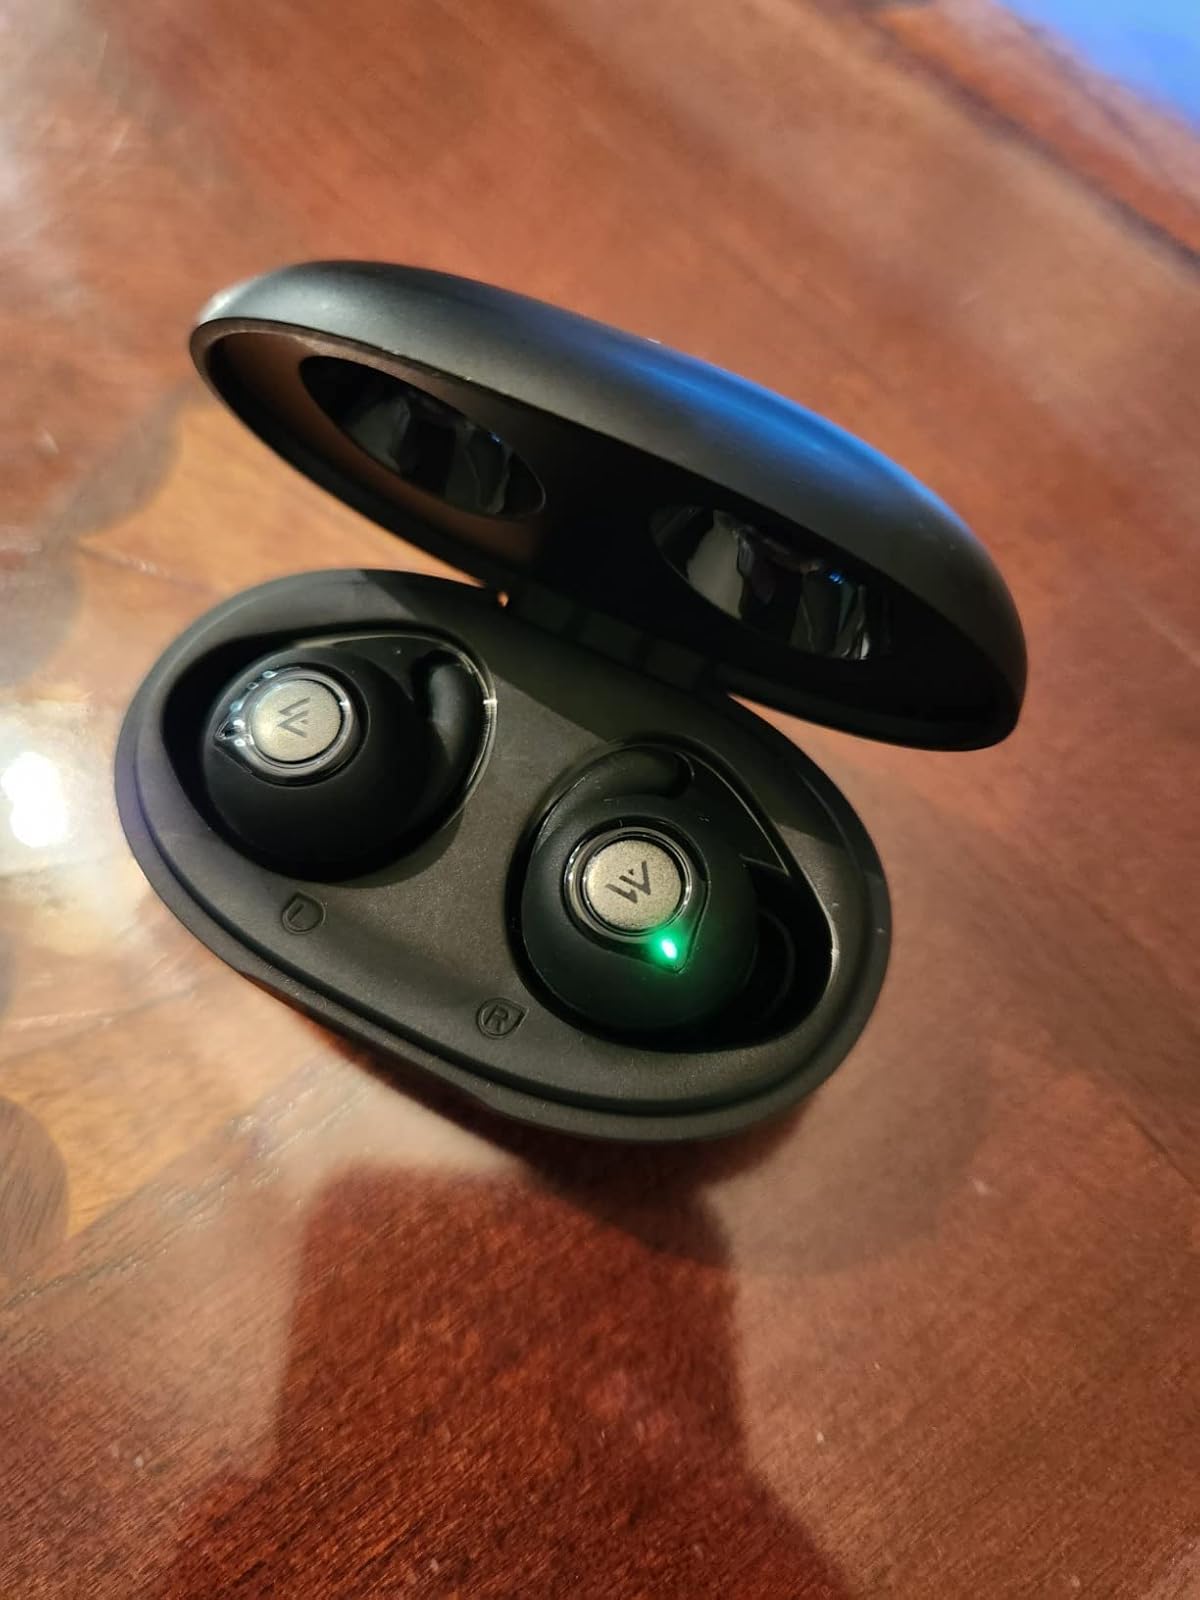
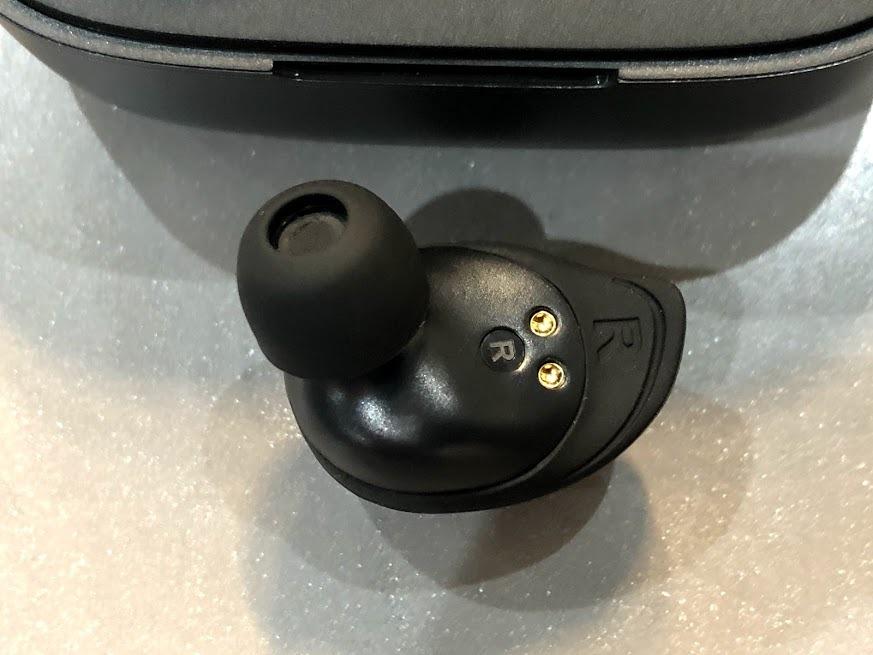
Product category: earbuds
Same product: no